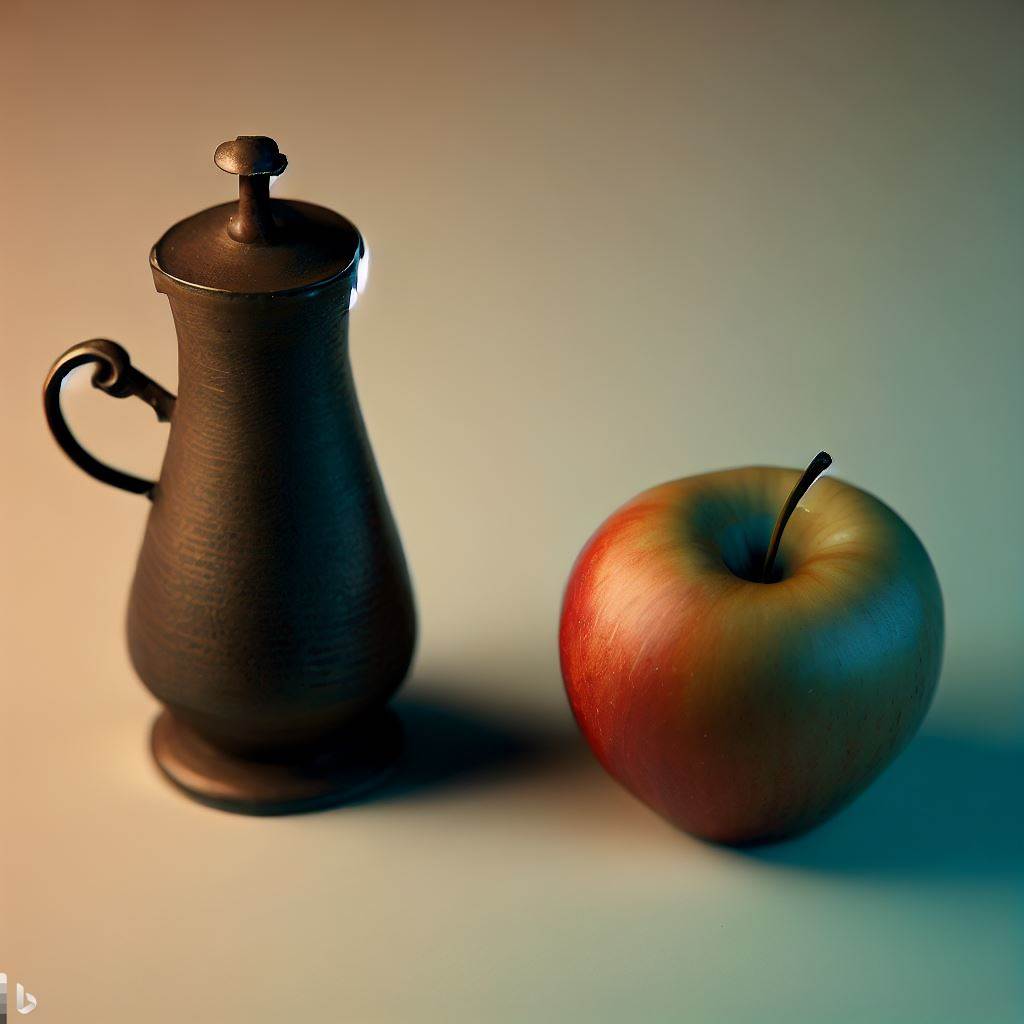
Adjective: harder
Antonym: softer